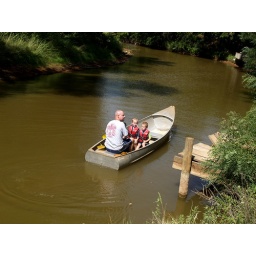
B finally put the canoe in the water and took the boys around the lake. I think it almost killed him!